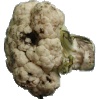
Label: Cauliflower 1